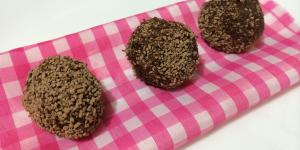
bombones de avena